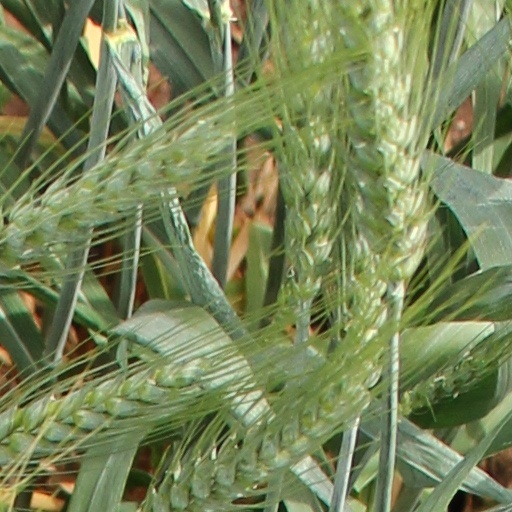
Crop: wheat